Casa Bonet (Andorra)

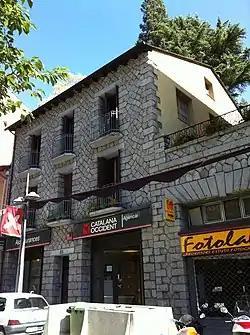
Casa Bonet

Casa Bonet is a house located at Avinguda Verge de Canòlic, 80, Sant Julià de Lòria Parish, Andorra. It is a heritage property registered in the Cultural Heritage of Andorra. It was built in 1947–1949.